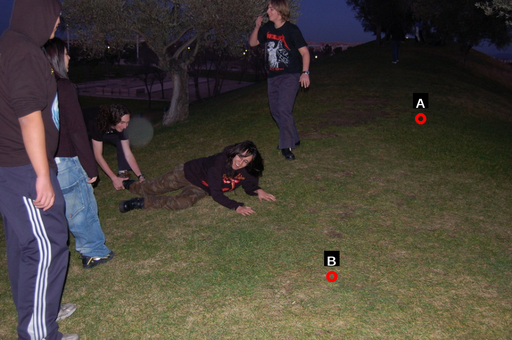
Question: Two points are circled on the image, labeled by A and B beside each circle. Which point is closer to the camera?
Select from the following choices.
(A) A is closer
(B) B is closer
Answer: B